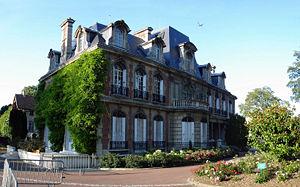
L'hôtel de ville de Gonesse (Val-d'Oise), France